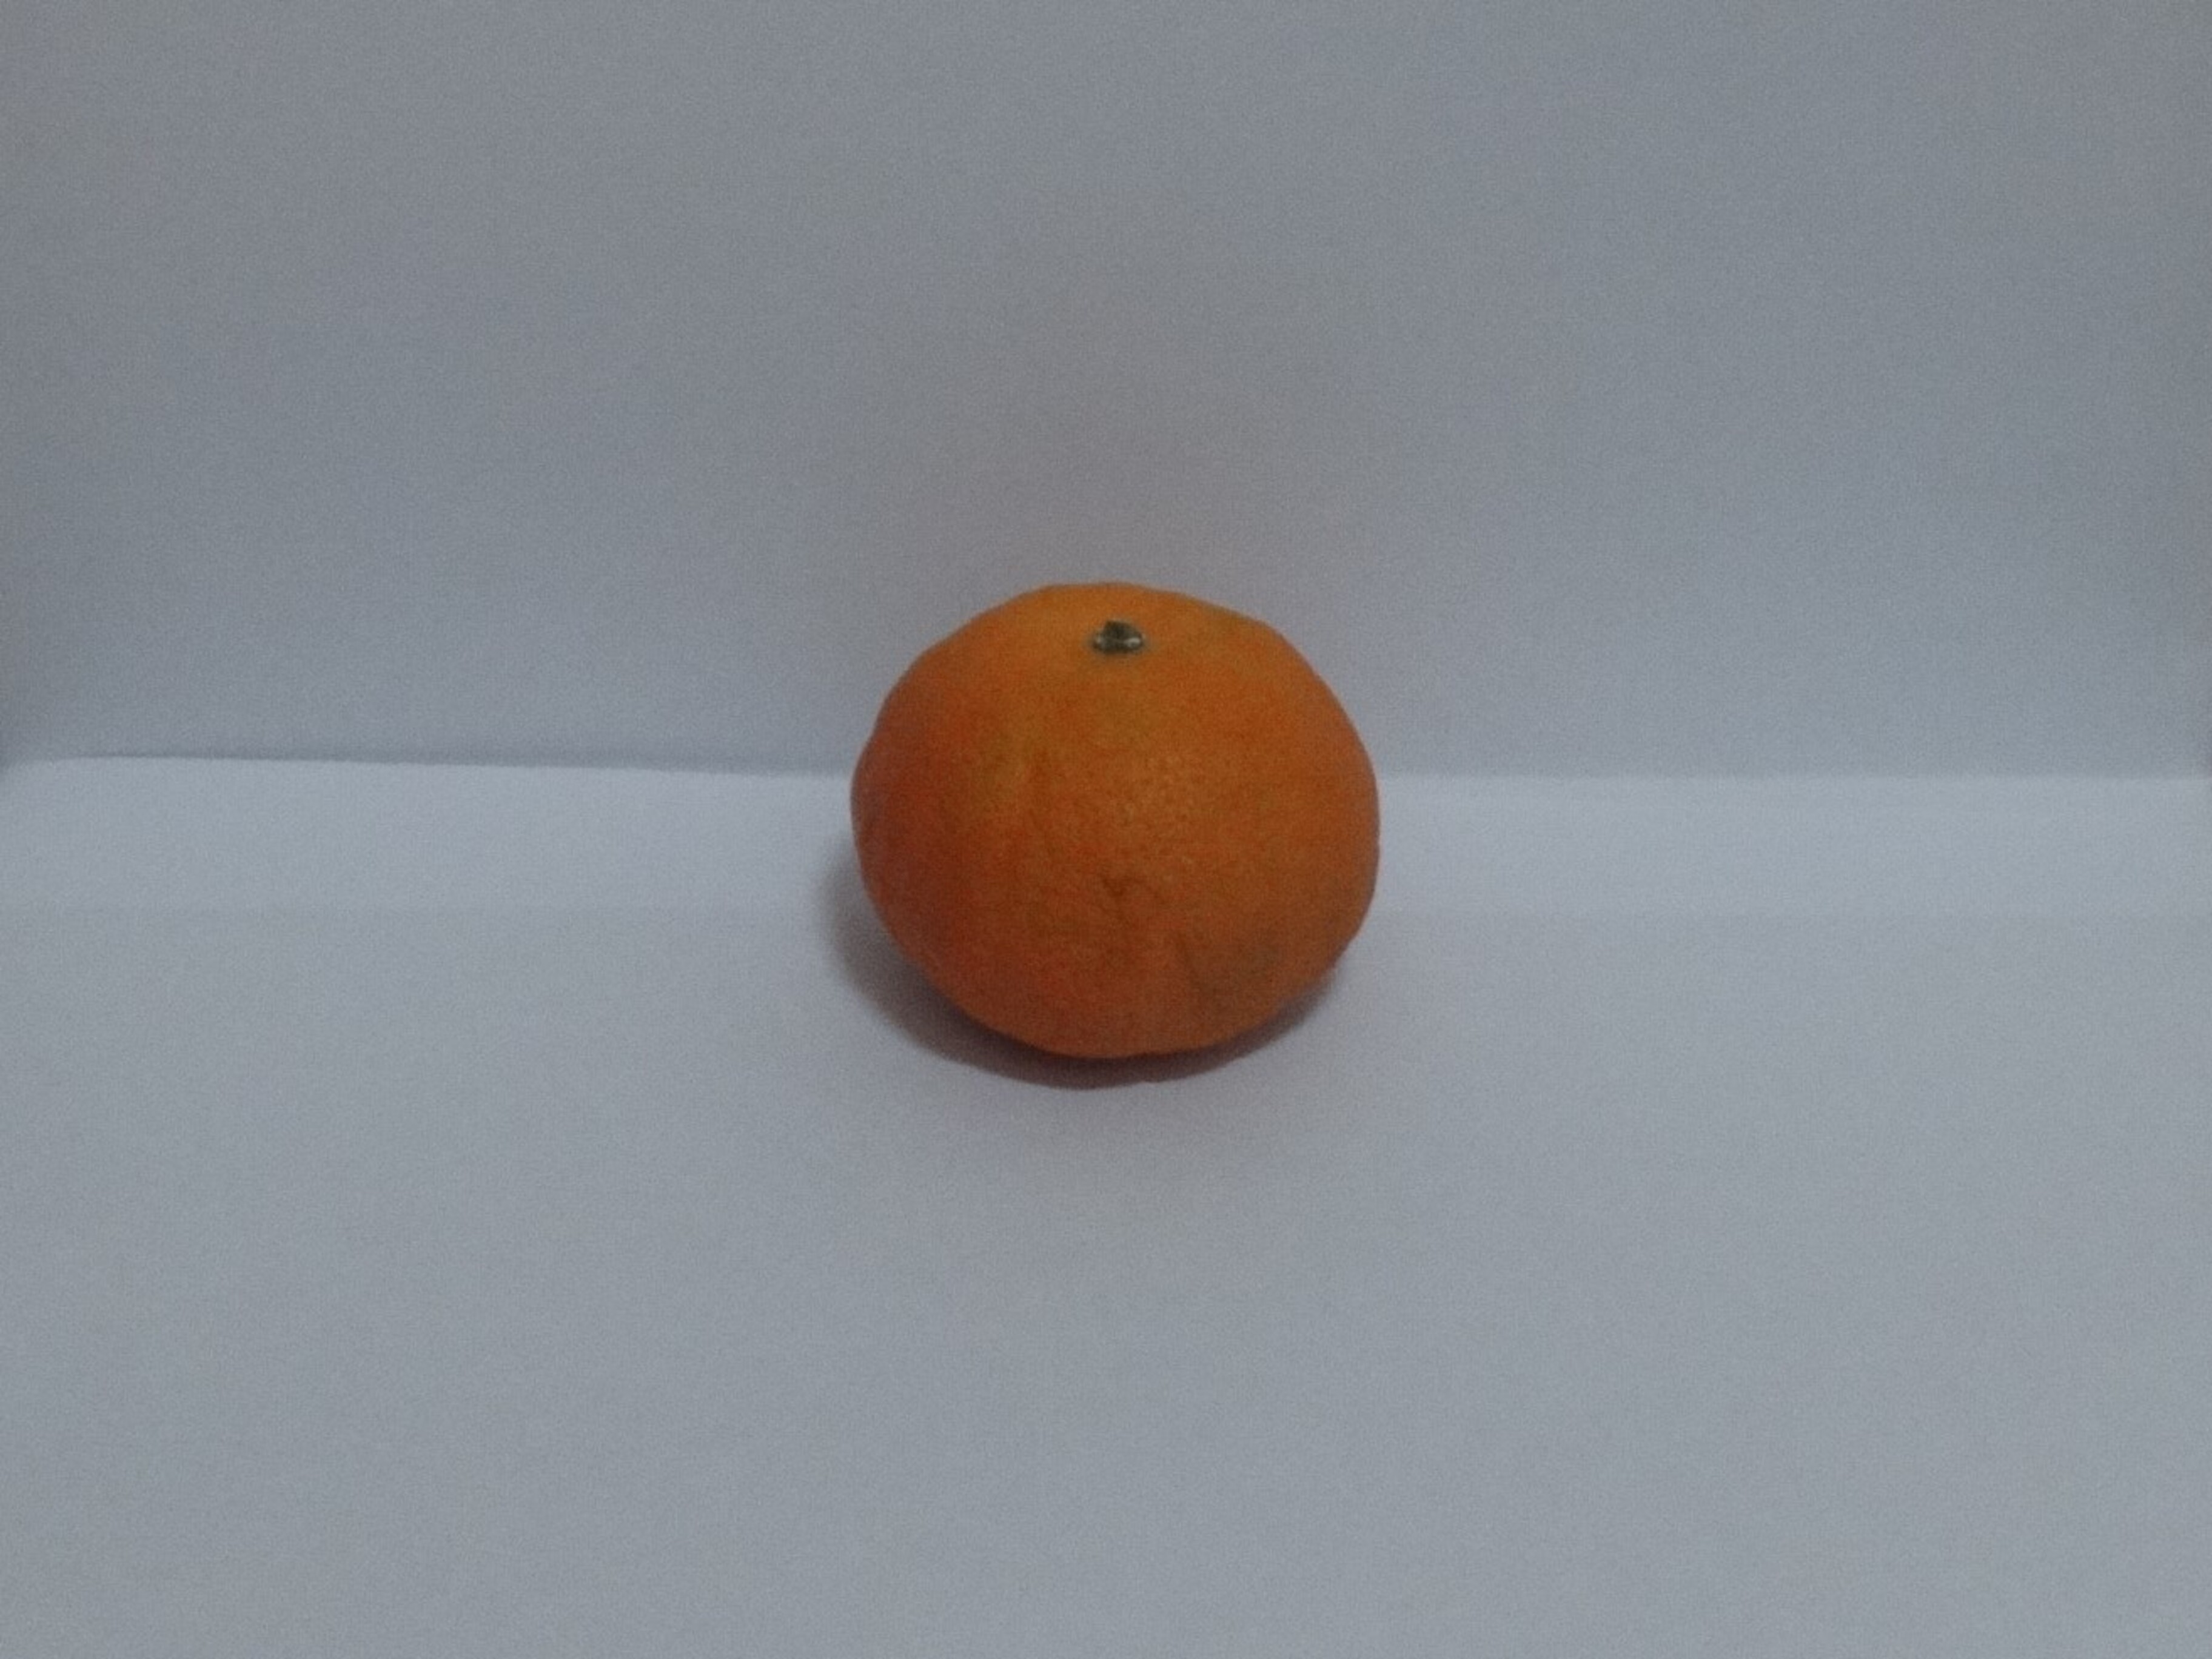
Citrus fruit variety: murcott